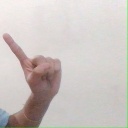
अक्षर: ए